Suleiman (elephant)

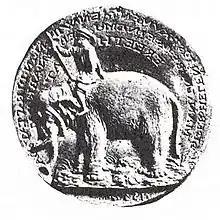
Medallion of Suleiman by Michael Fuchs, 1554. Inscription: DIESER HELFANT IST KVMEN GIEN WIEN IN DIE STAT / DA MAN IN BEI SEINEM LEBEN ABKONTERFET HAT ("This elephant came to the city of Vienna, where it was portrayed from life")

Maximillian had a commemorative medallion issued after Suleiman's death to a design by sculptor Michael Fuchs. Parts of Suleiman's carcass were distributed around the Holy Roman Empire. His front right foot and part of a shoulderblade were given to the mayor of Vienna, Sebastian Huetstocker; the bones were fashioned into a chair that currently resides at the Kremsmünster Abbey. The elephant's skin was stuffed and exhibited in Kaiserebersdorf until Maximillian, as Emperor, presented it as a gift to Albert V, Duke of Bavaria, in 1572. The stuffed pachyderm survived for centuries in the Wittlesbach royal collections and Kunstkammer in the Munich Residenz.